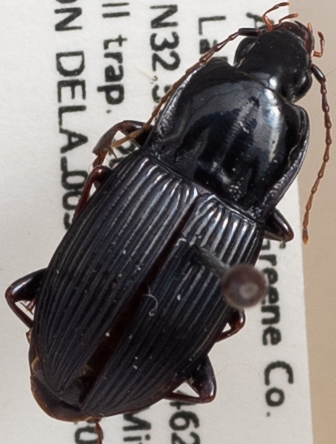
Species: Pterostichus atratus
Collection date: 2019-05-20
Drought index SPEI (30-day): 0.63
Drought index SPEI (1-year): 1.28
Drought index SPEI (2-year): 2.09